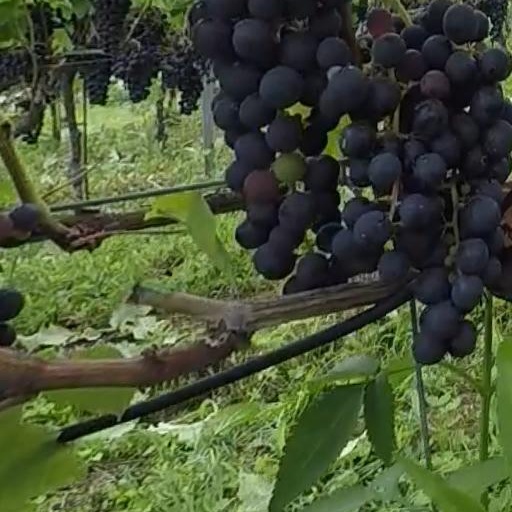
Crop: grape